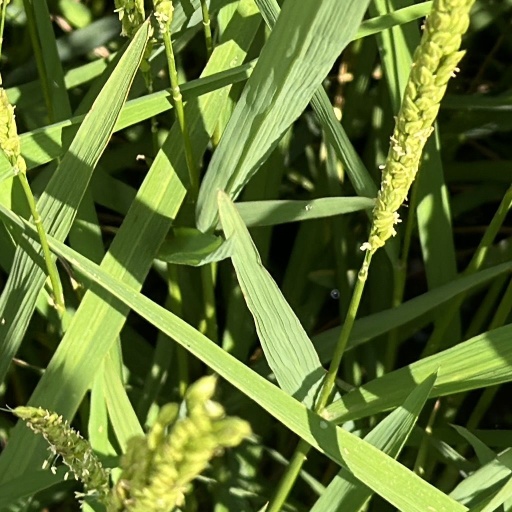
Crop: rice